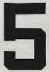
Number: 5